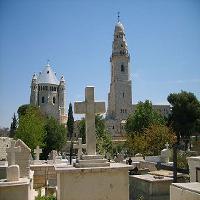
Weather: sun or clear